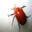
Label: beetle